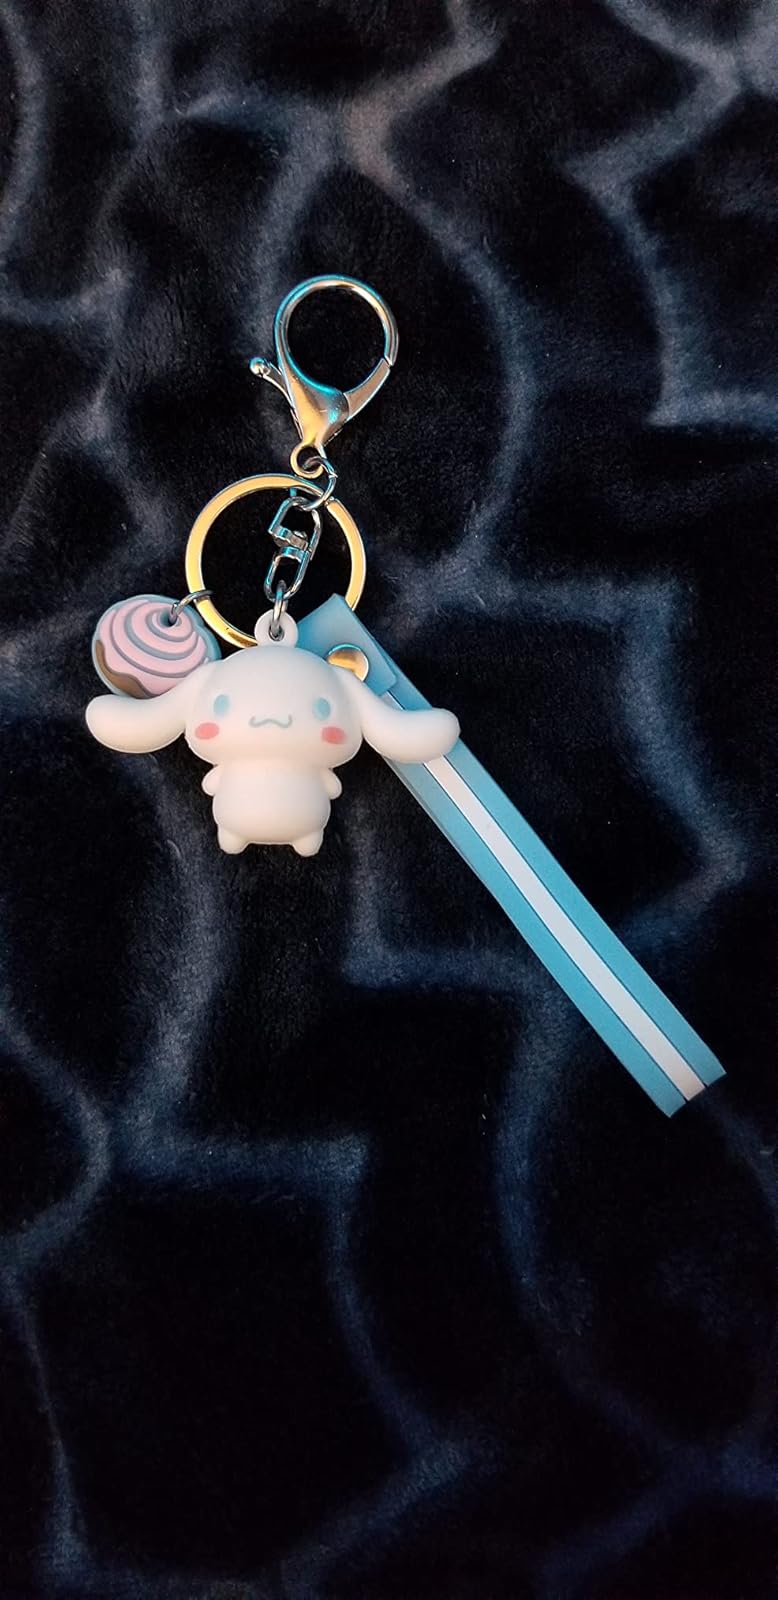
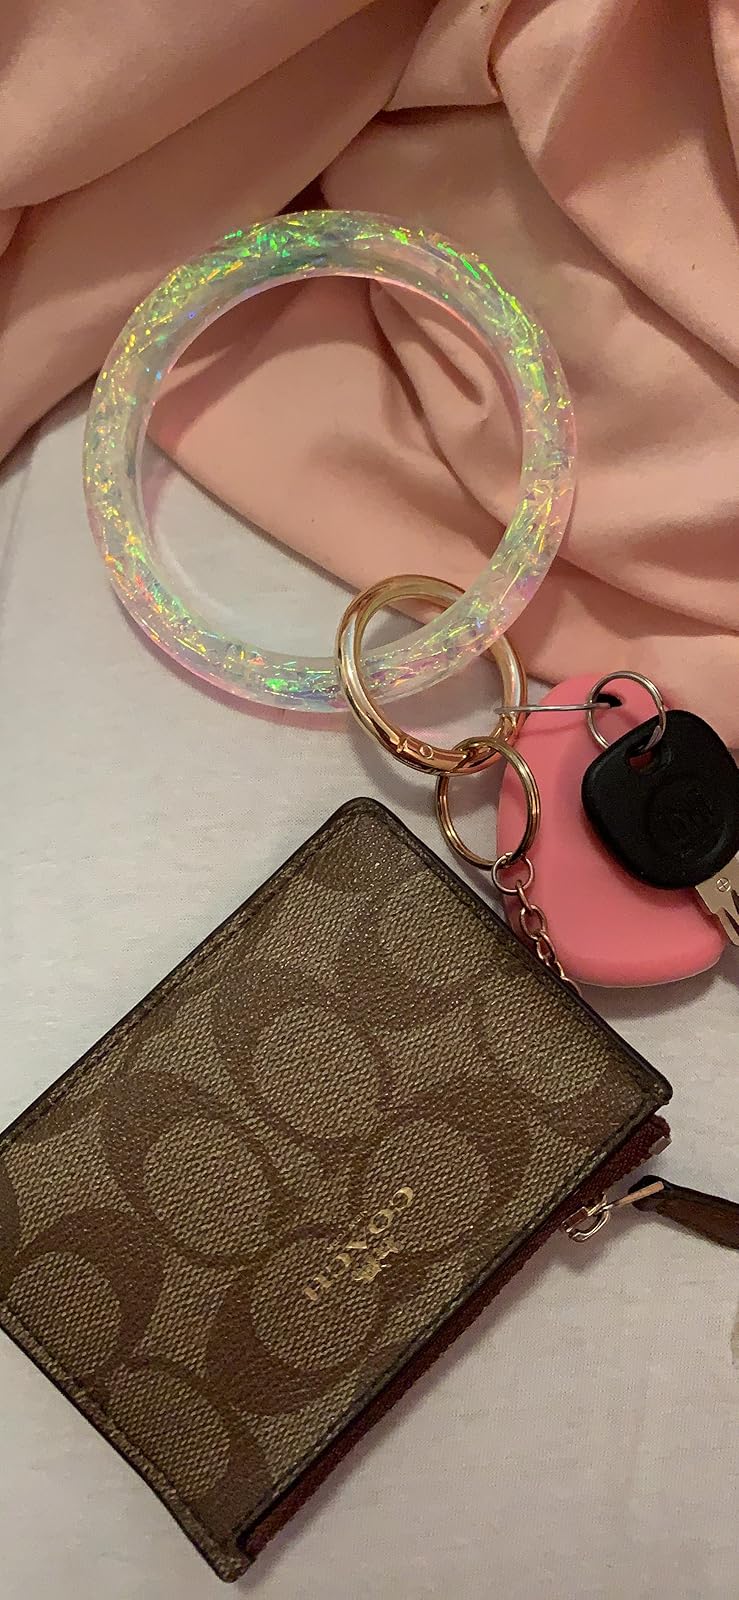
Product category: accessories_keychain
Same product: no